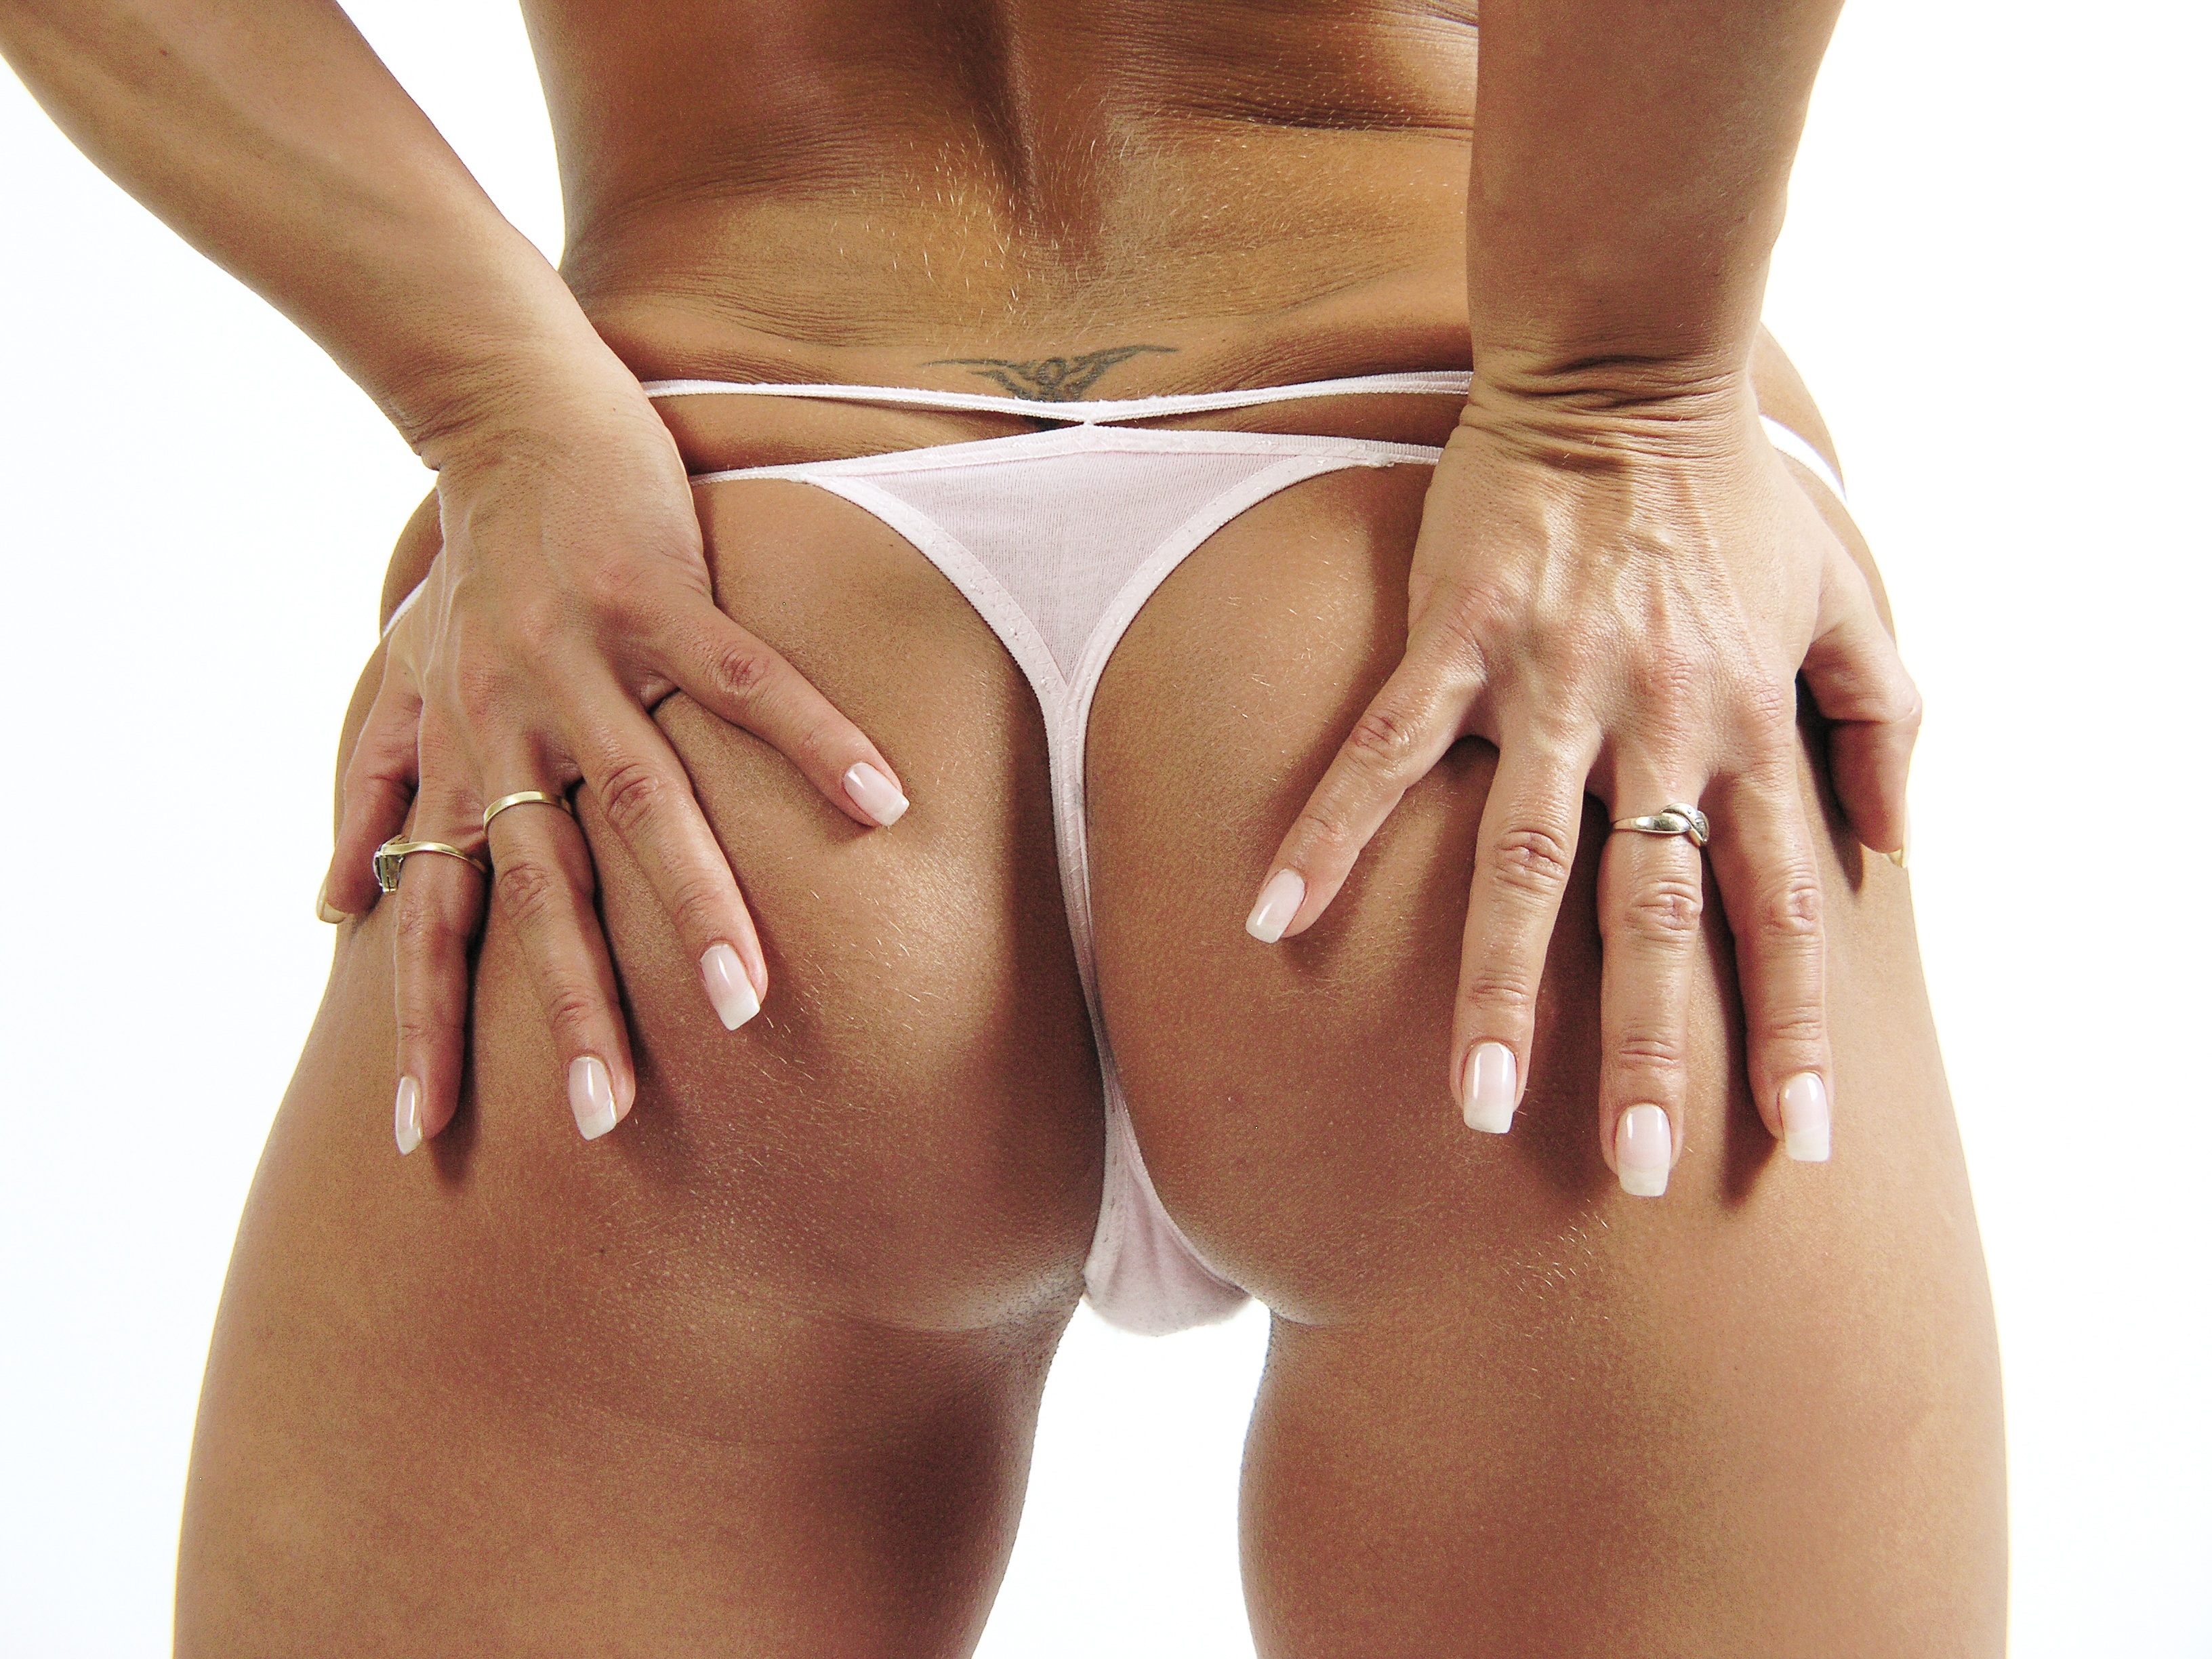
hand, woman, feet, trunk, leg, finger, clothing, arm, muscle, close up, human body, thigh, body, abdomen, briefs, underpants, sense, undergarment, active undergarment, g string, swimsuit bottom